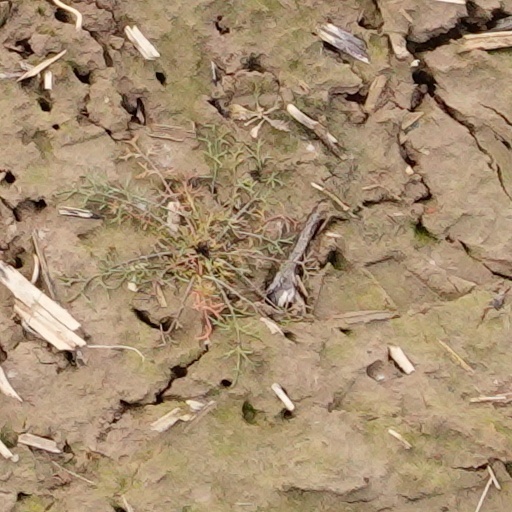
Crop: wheat